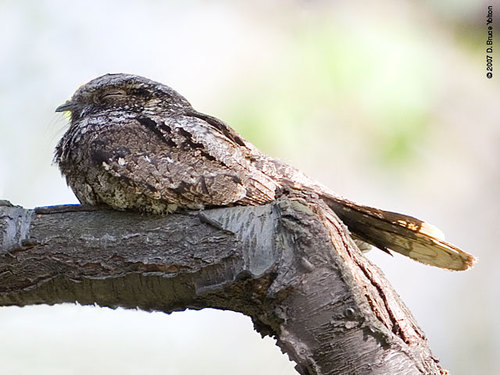
the small bird has a puffy brown chest and a small yellow bill.
the bird has a distinct pattern along it's whole body with streaks of brown, black and white it is like the same pattern and appearance with its surroundings.
a medium size brown and white mottled bird with a black beak.
this bird has a speckled belly and breast with a short pointy bill.
a bird with a tiny bill, flat round head and mottled black, brown and white plumage.
this is a small bird that is brown and colored like a tree branch with a long tail and short bill compared to the rest of its body.
this bird is predominantly brown with grey and white speckles throughout its body.
this bird has a tiny beak relative to its size, and is mottled brown and white in a pattern reminiscent of tree bark.
the bird has a camouflage back and small bill that is straight.
this bird has highly speckled plumage of shades of brown.
Species: Whip Poor Will